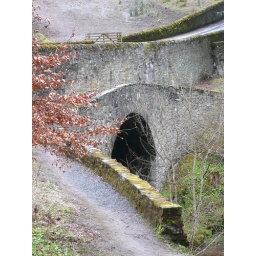
Taken in the grounds of Blair Castle, Perthshire. The road and foot bridge created nice angles and lines.